Sub-Saharan Africa

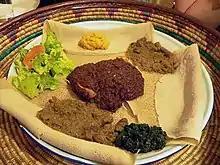
This meal, consisting of "injera" and several kinds of "wat" (stew), is typical of Ethiopian and Eritrean cuisine.

Sub-Saharan African cuisine is very diverse. A lot of regional overlapping occurs, but there are dominant elements region by region.